Spiro Mounds

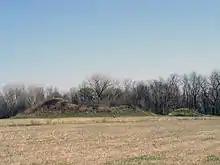
Craig Mound, the Spiro burial mound that was referred to as the "Great Mortuary" by archaeologists conducting the early scientific research at the site

Craig Mound—also called "The Spiro Mound"—is the second-largest mound on the site and the only burial mound. It is located approximately southeast of the plaza. A cavity created within the mound, approximately high and wide, allowed for almost perfect preservation of fragile artifacts made of wood, conch shell, and copper. The conditions in this hollow space were so favorable that objects made of perishable materials such as basketry, woven fabric of plant and animal fibers, lace, fur, and feathers were preserved inside it. In historic tribes, such objects have traditionally been created by women. Also found inside were several examples of Mississippian stone statuary made from Missouri flint clay and Mill Creek chert bifaces, all thought to have originally come from the Cahokia site in Illinois.